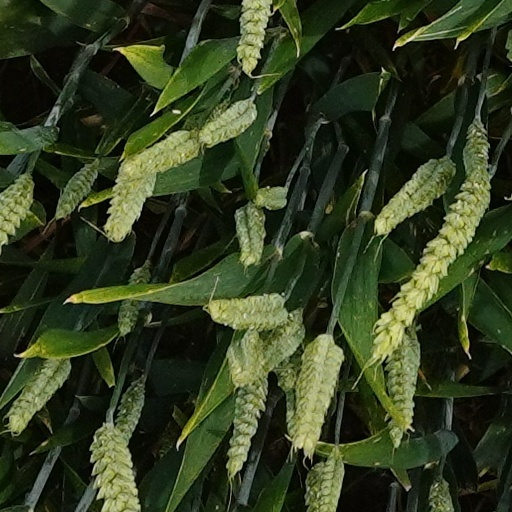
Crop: wheat